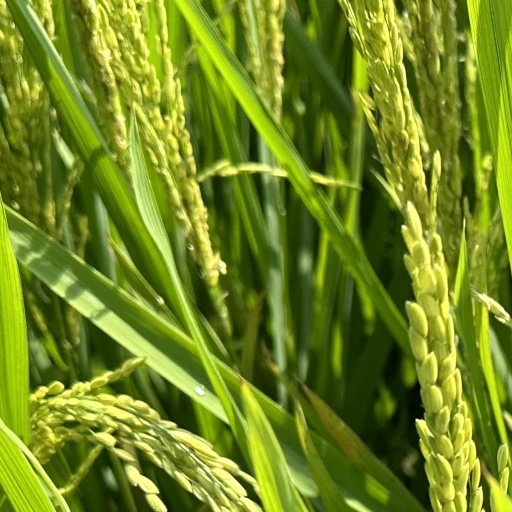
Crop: rice